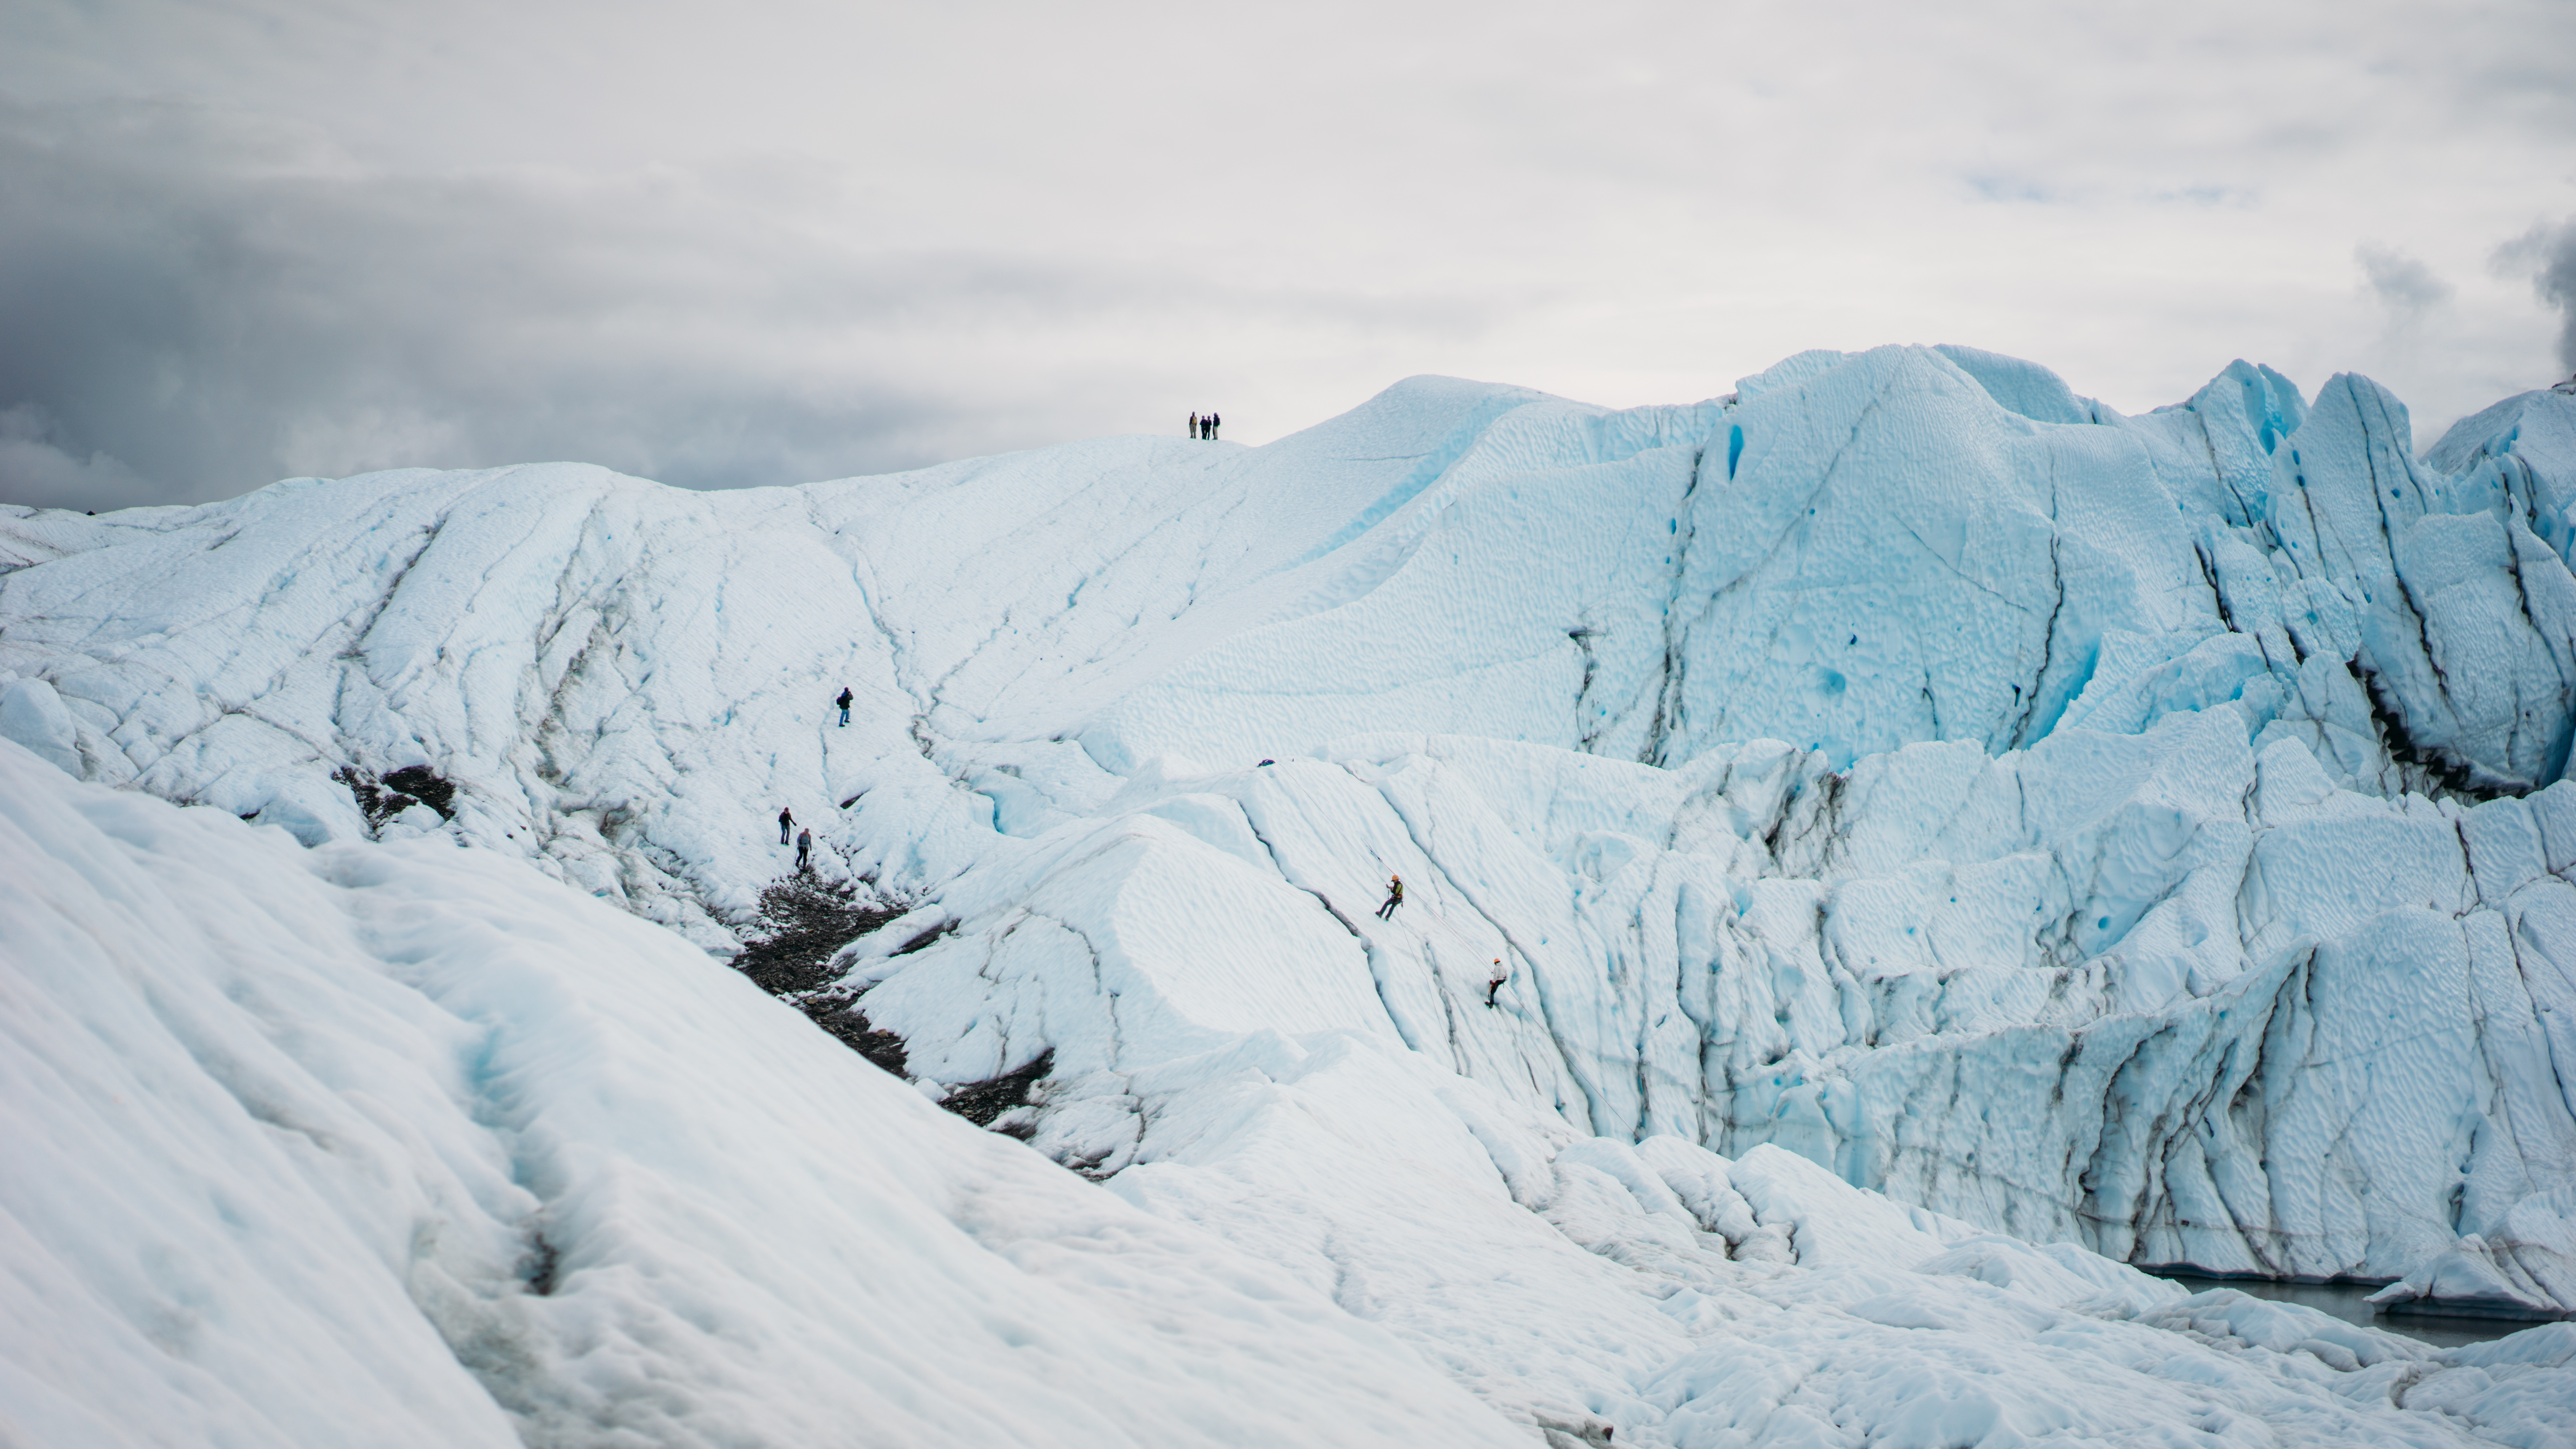
mountain, snow, cold, winter, sky, adventure, mountain range, ice, glacier, weather, season, ridge, clouds, alps, cirque, landform, rocky mountain, geographical feature, mountainous landforms, glacial landform, geological phenomenon, ice cap